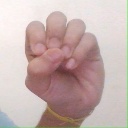
अक्षर: उ